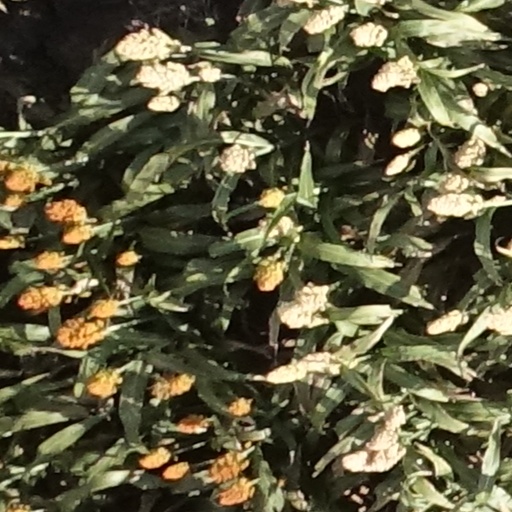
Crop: sorghum